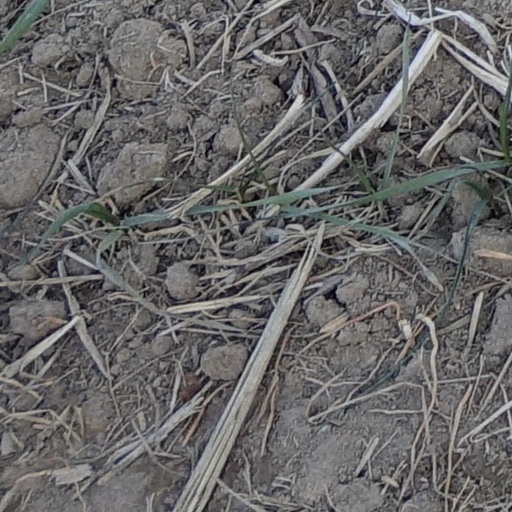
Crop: wheat